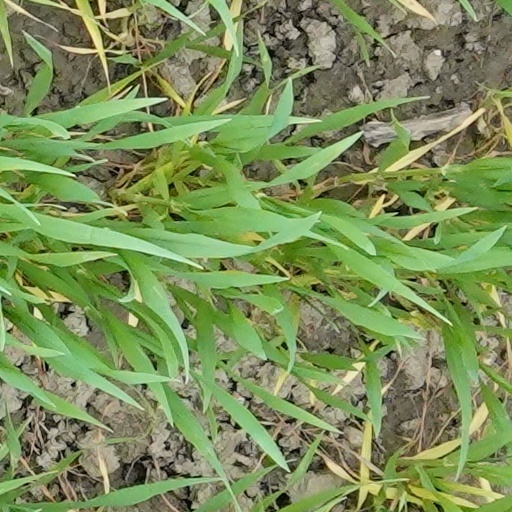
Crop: wheat